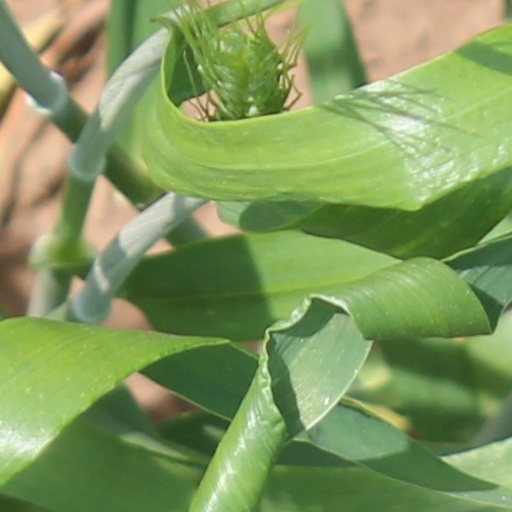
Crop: wheat